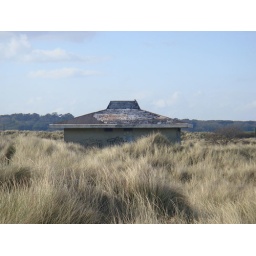
Graffiti on house in sand dunes